Szydłowiec Town Hall

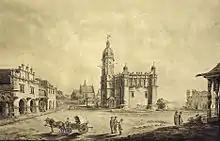
Drawing of the market square by Vogel (1795)

Szydłowiec Town Hall is a late Renaissance building that is the seat of the mayor and local government administration of Szydłowiec.